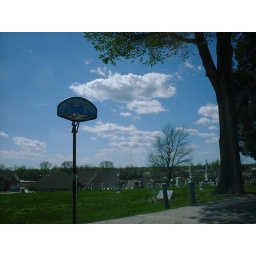
basket ball by the graveyard